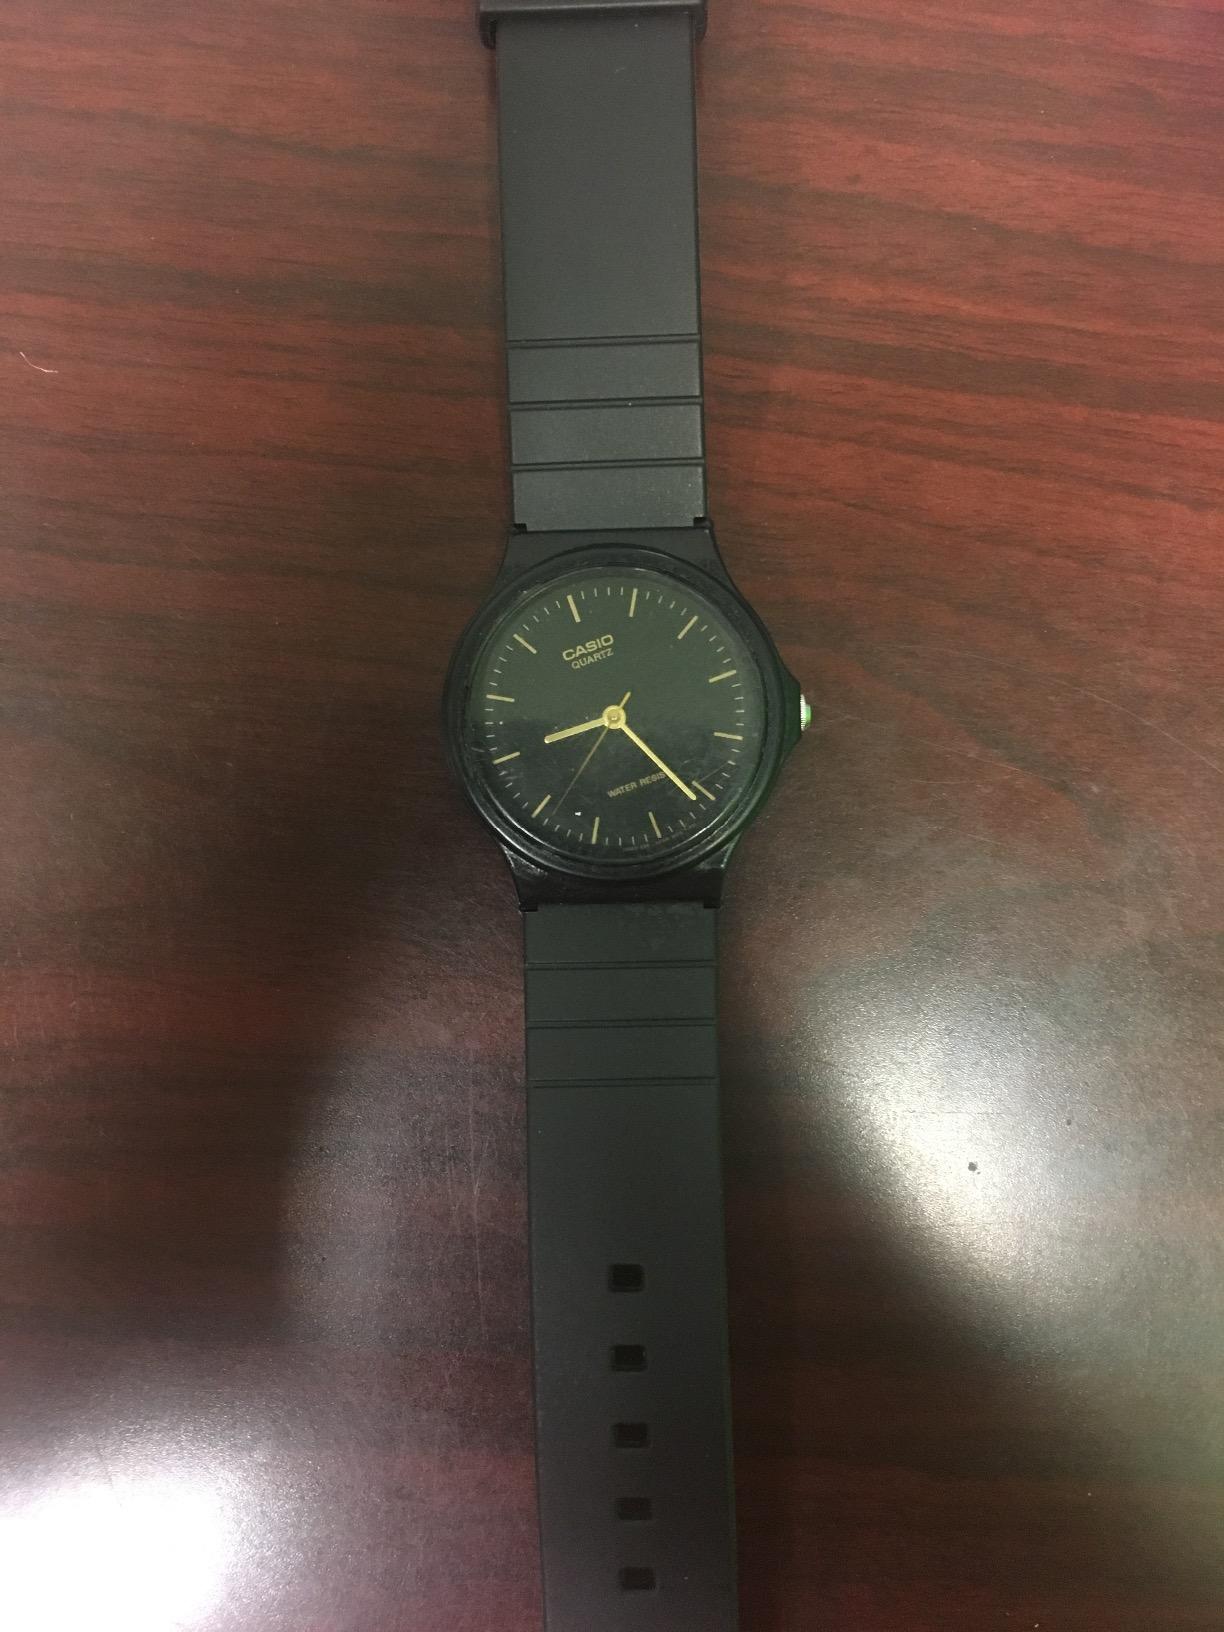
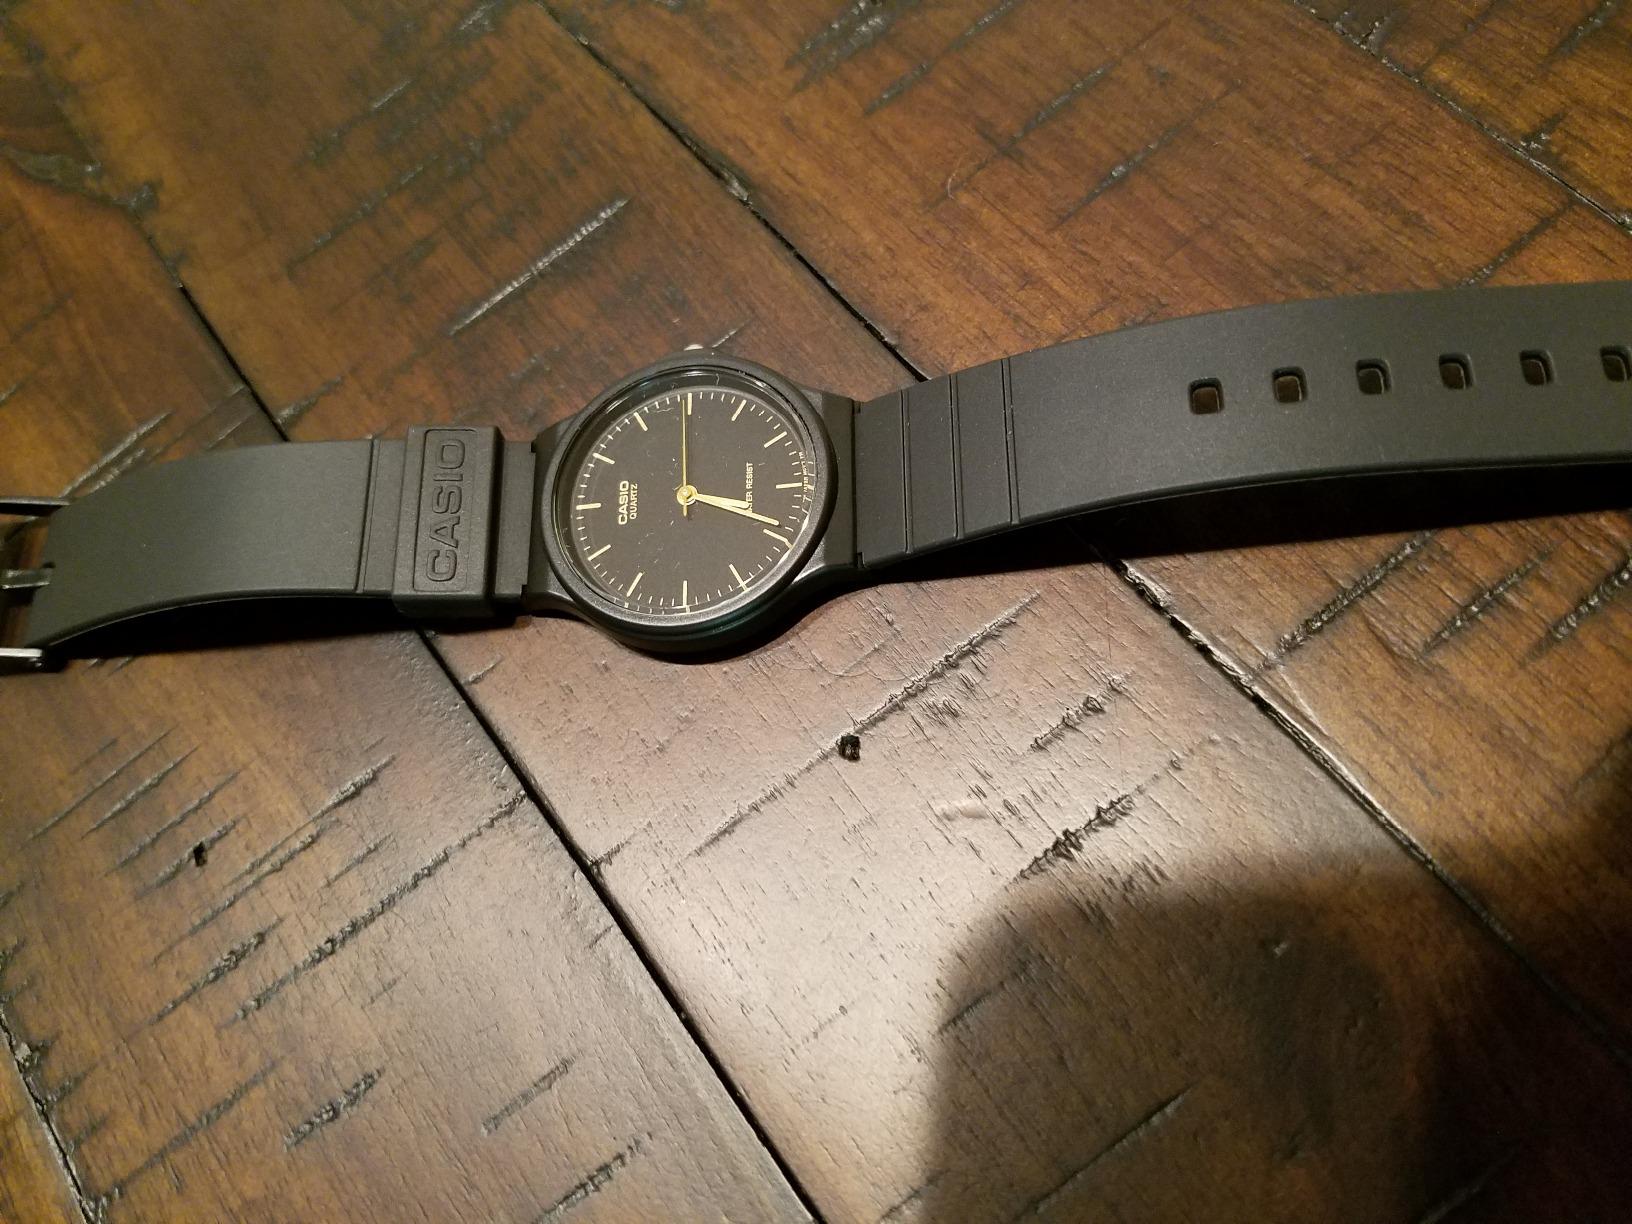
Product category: accessories_watch
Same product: yes